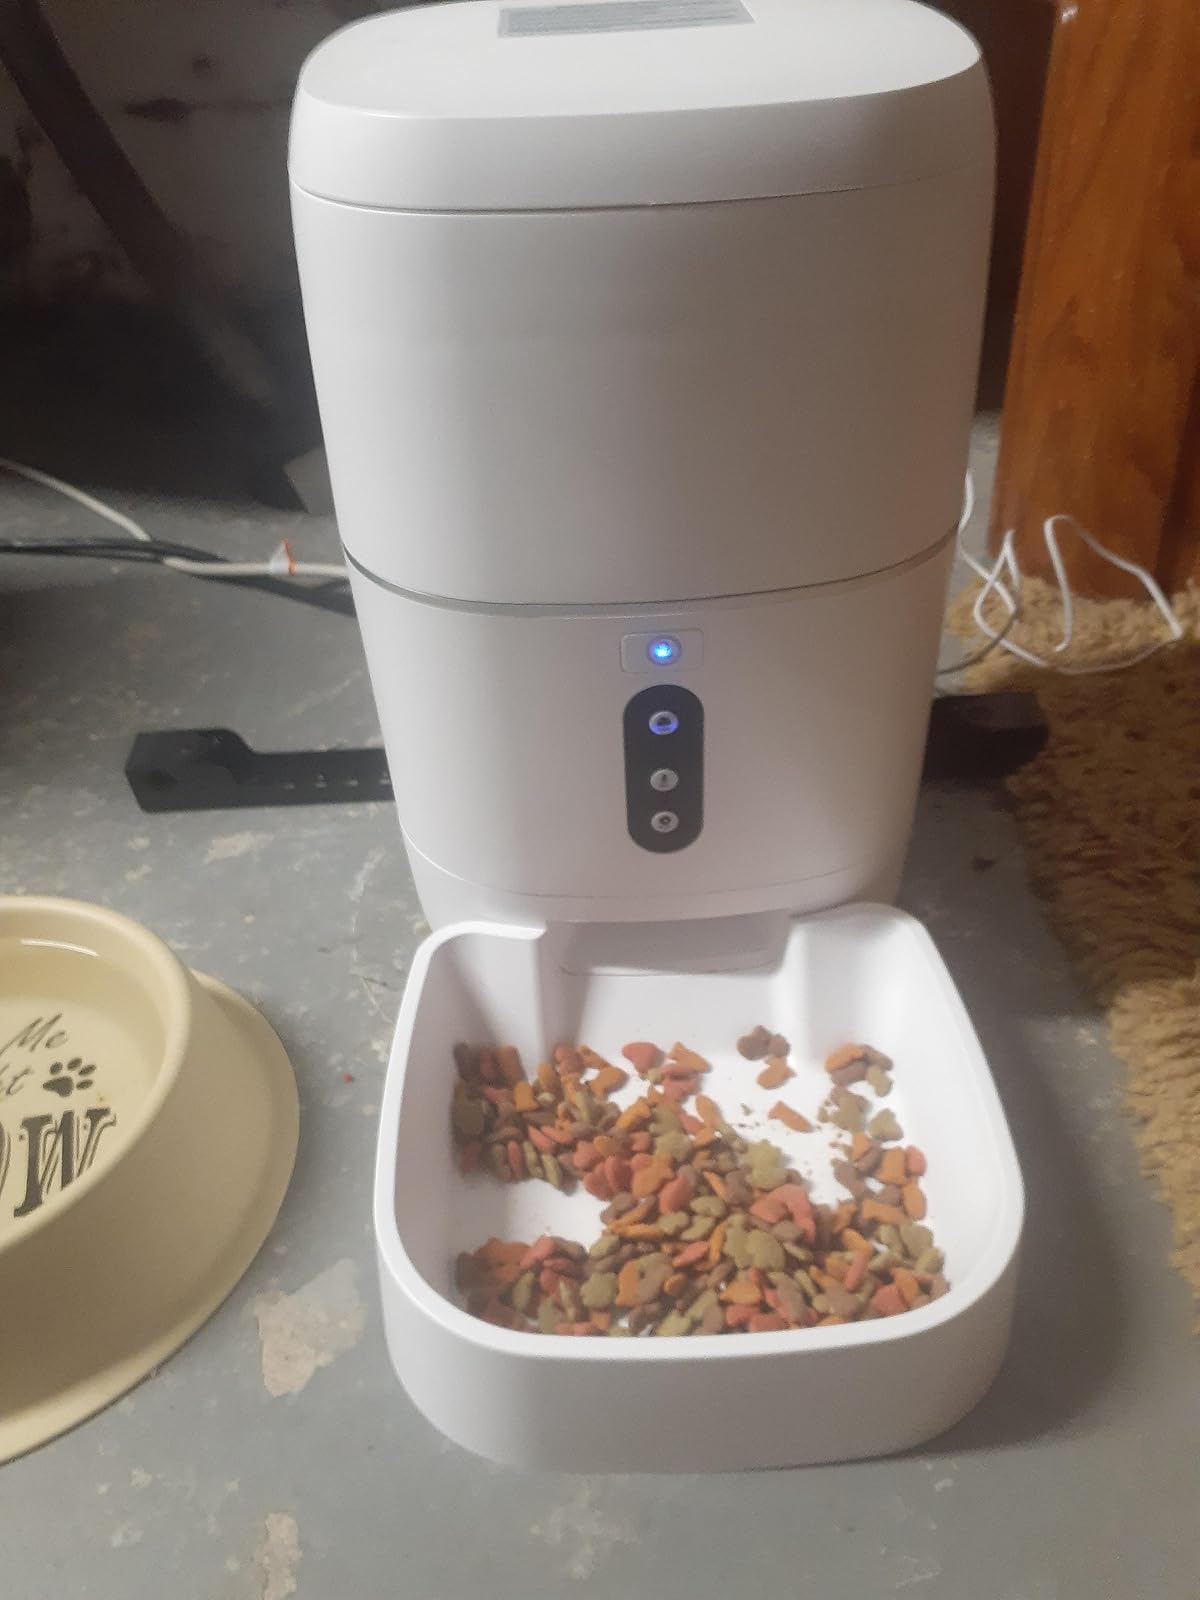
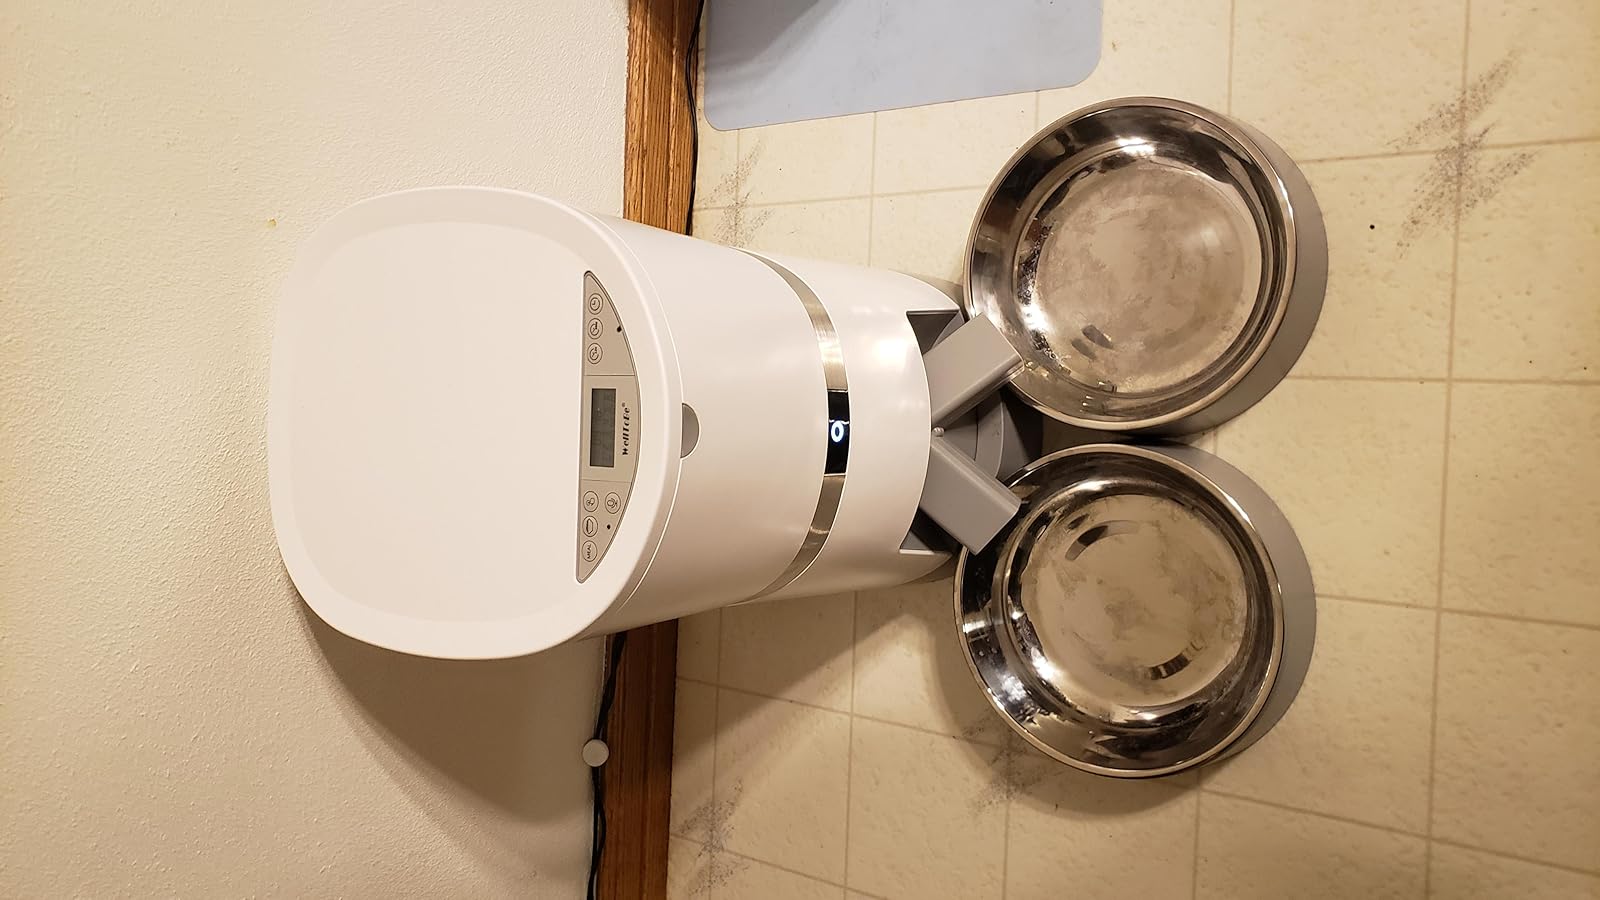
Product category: items_feeder
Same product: no